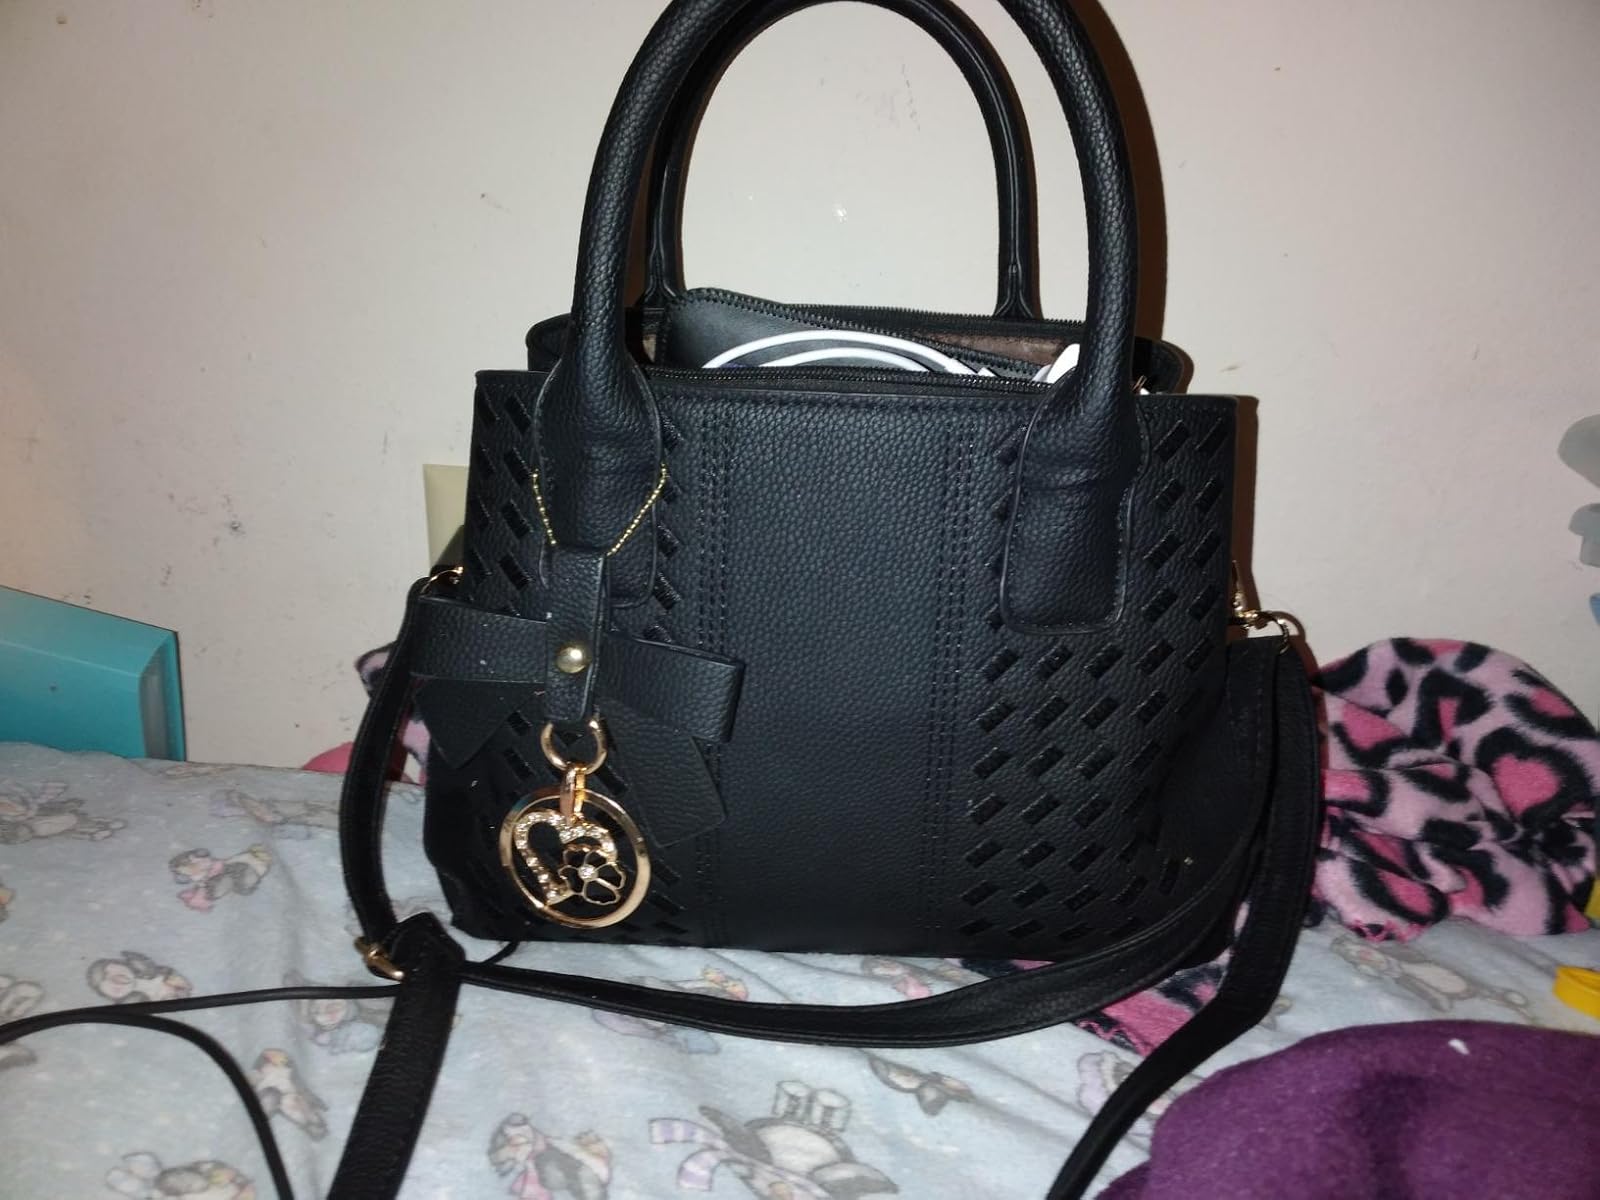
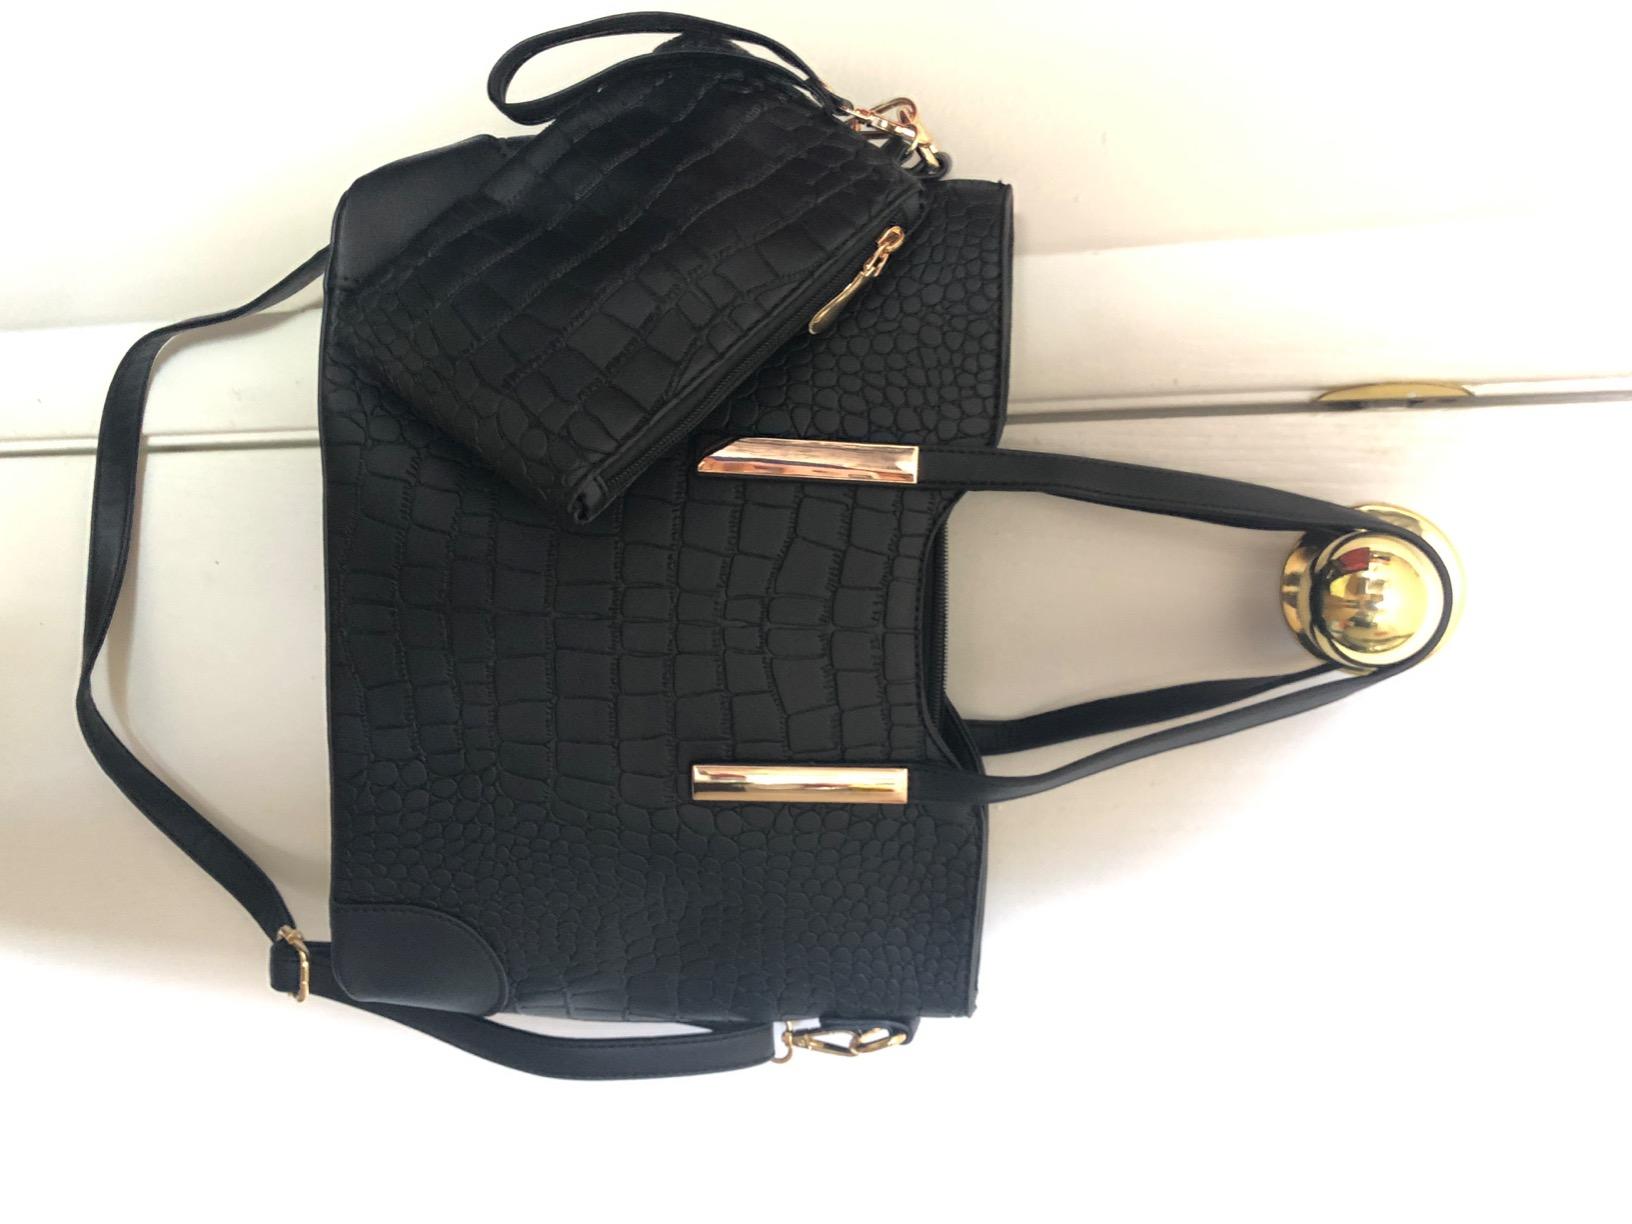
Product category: accessories_handbag
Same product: no